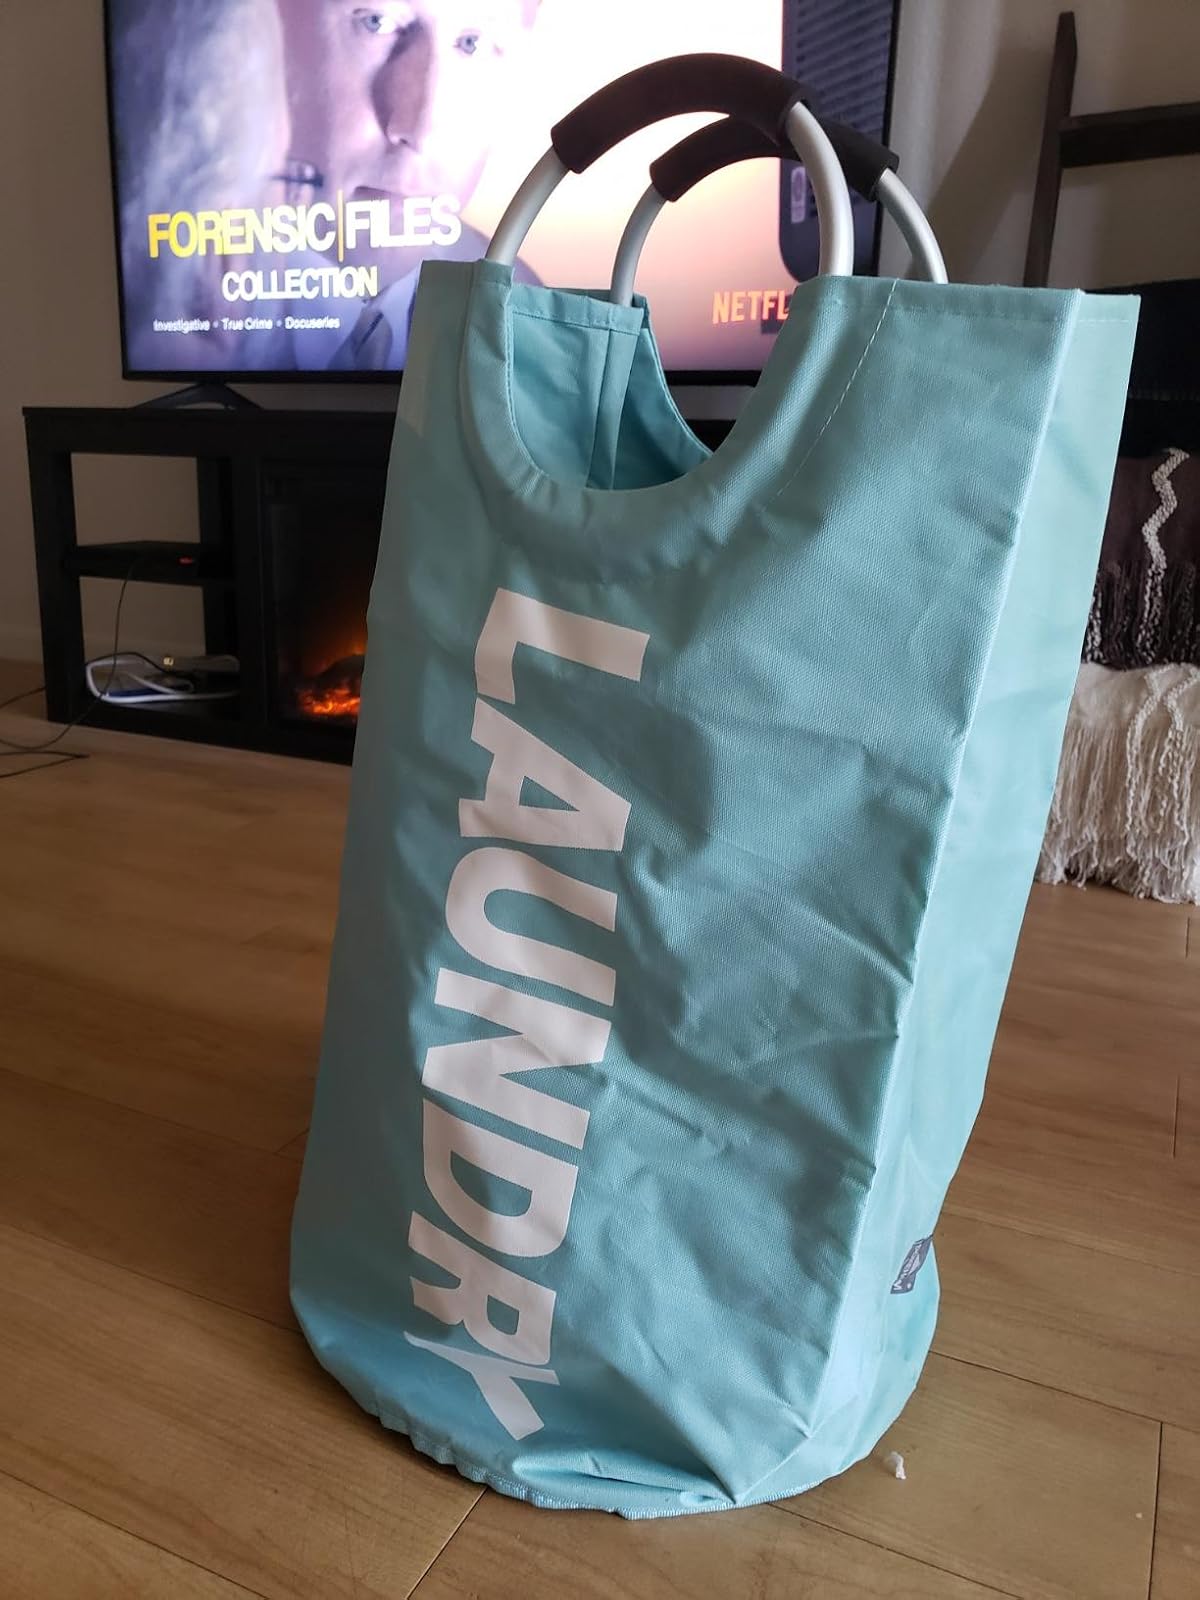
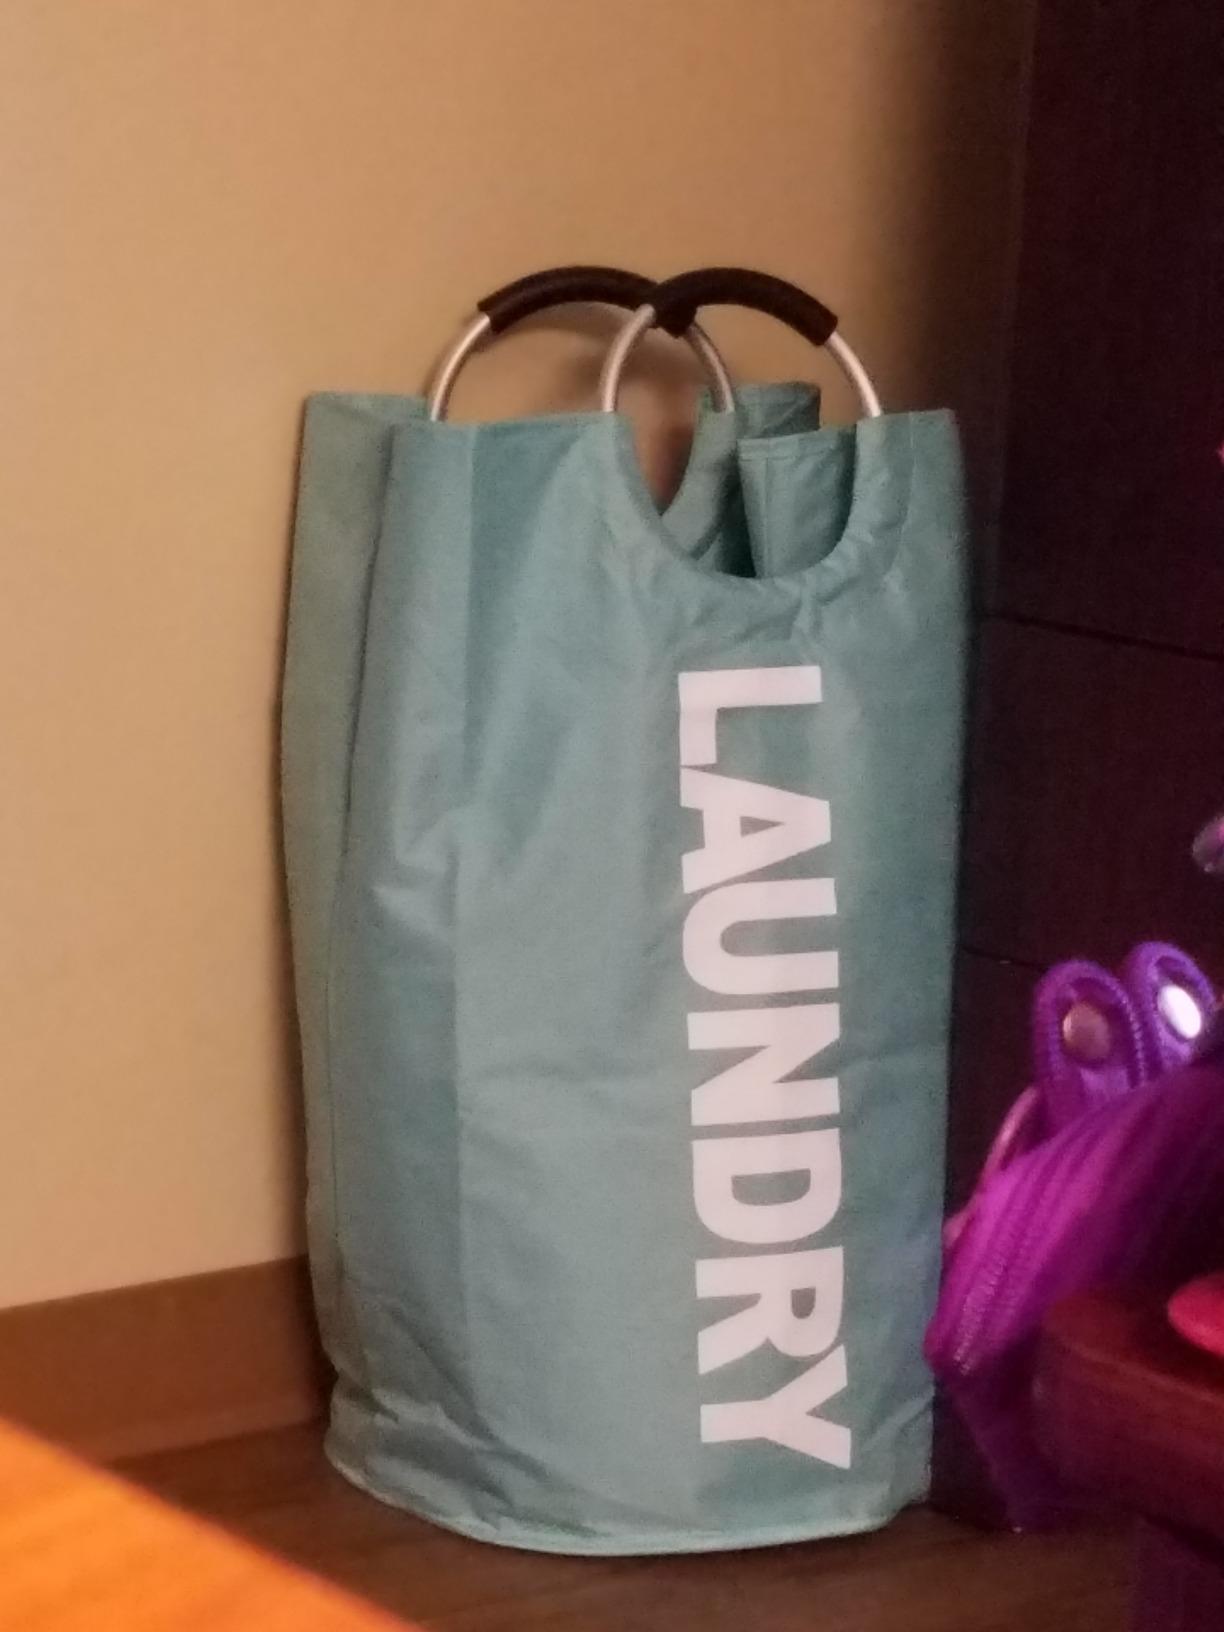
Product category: items_hamper
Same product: yes